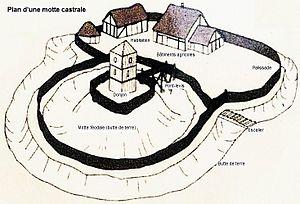
Plan d'une motte castrale
Candé est une commune française, située dans le département de Maine-et-Loire en région Pays de la Loire. Jusqu'en 2015, la commune fut le chef-lieu du canton de Candé. Au dernier recensement de 2017, la commune comptait 2 834 habitants.
Une motte castrale, souvent appelée « motte féodale » ou parfois « poype » dans certaines régions, est un type particulier de fortification de terre qui a connu une large diffusion au Moyen Âge. Elle est composée d'un remblai de terre rapportée volumineux et circulaire, le tertre. Il existe plusieurs formes d'édification de ces ouvrages dans toutes les régions d'Europe.
Le château fort de Butenheim est une ancienne motte castrale du XIᵉ siècle, puis château fort des XIIᵉ siècle et XVIᵉ siècle, de l'ancien village de Butenheim dans le Haut-Rhin, en Alsace. Ses ruines sont inscrites aux monuments historiques depuis 1964.
Freskin de Moravia est le nom de l'ancêtre flamand du clan Murray et du clan Sutherland.